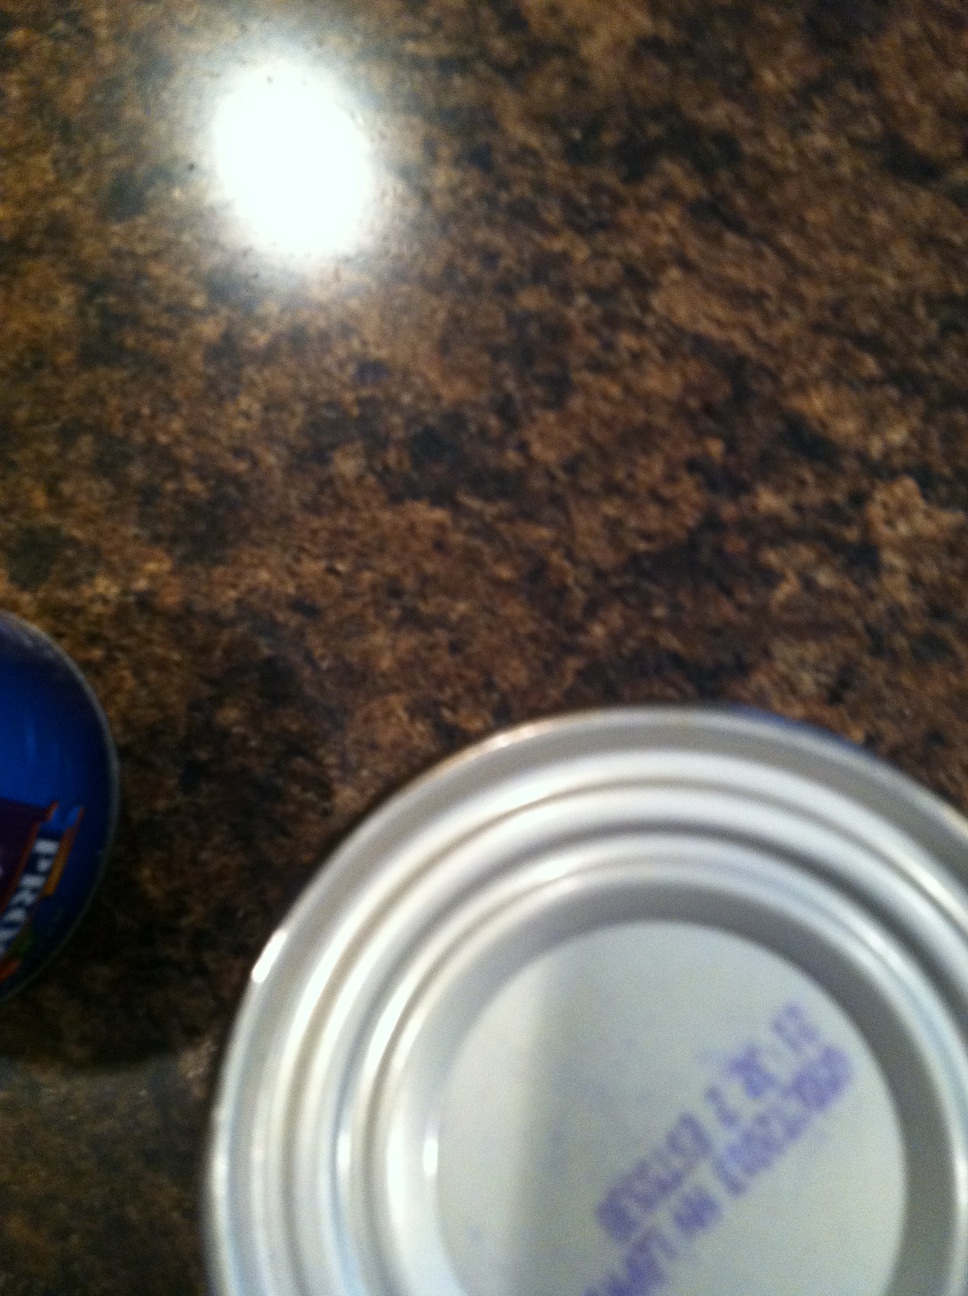Question: When does this expire?
Answer: unanswerable